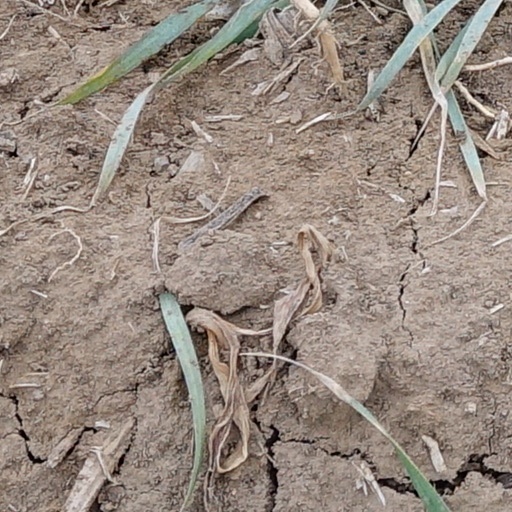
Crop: wheat